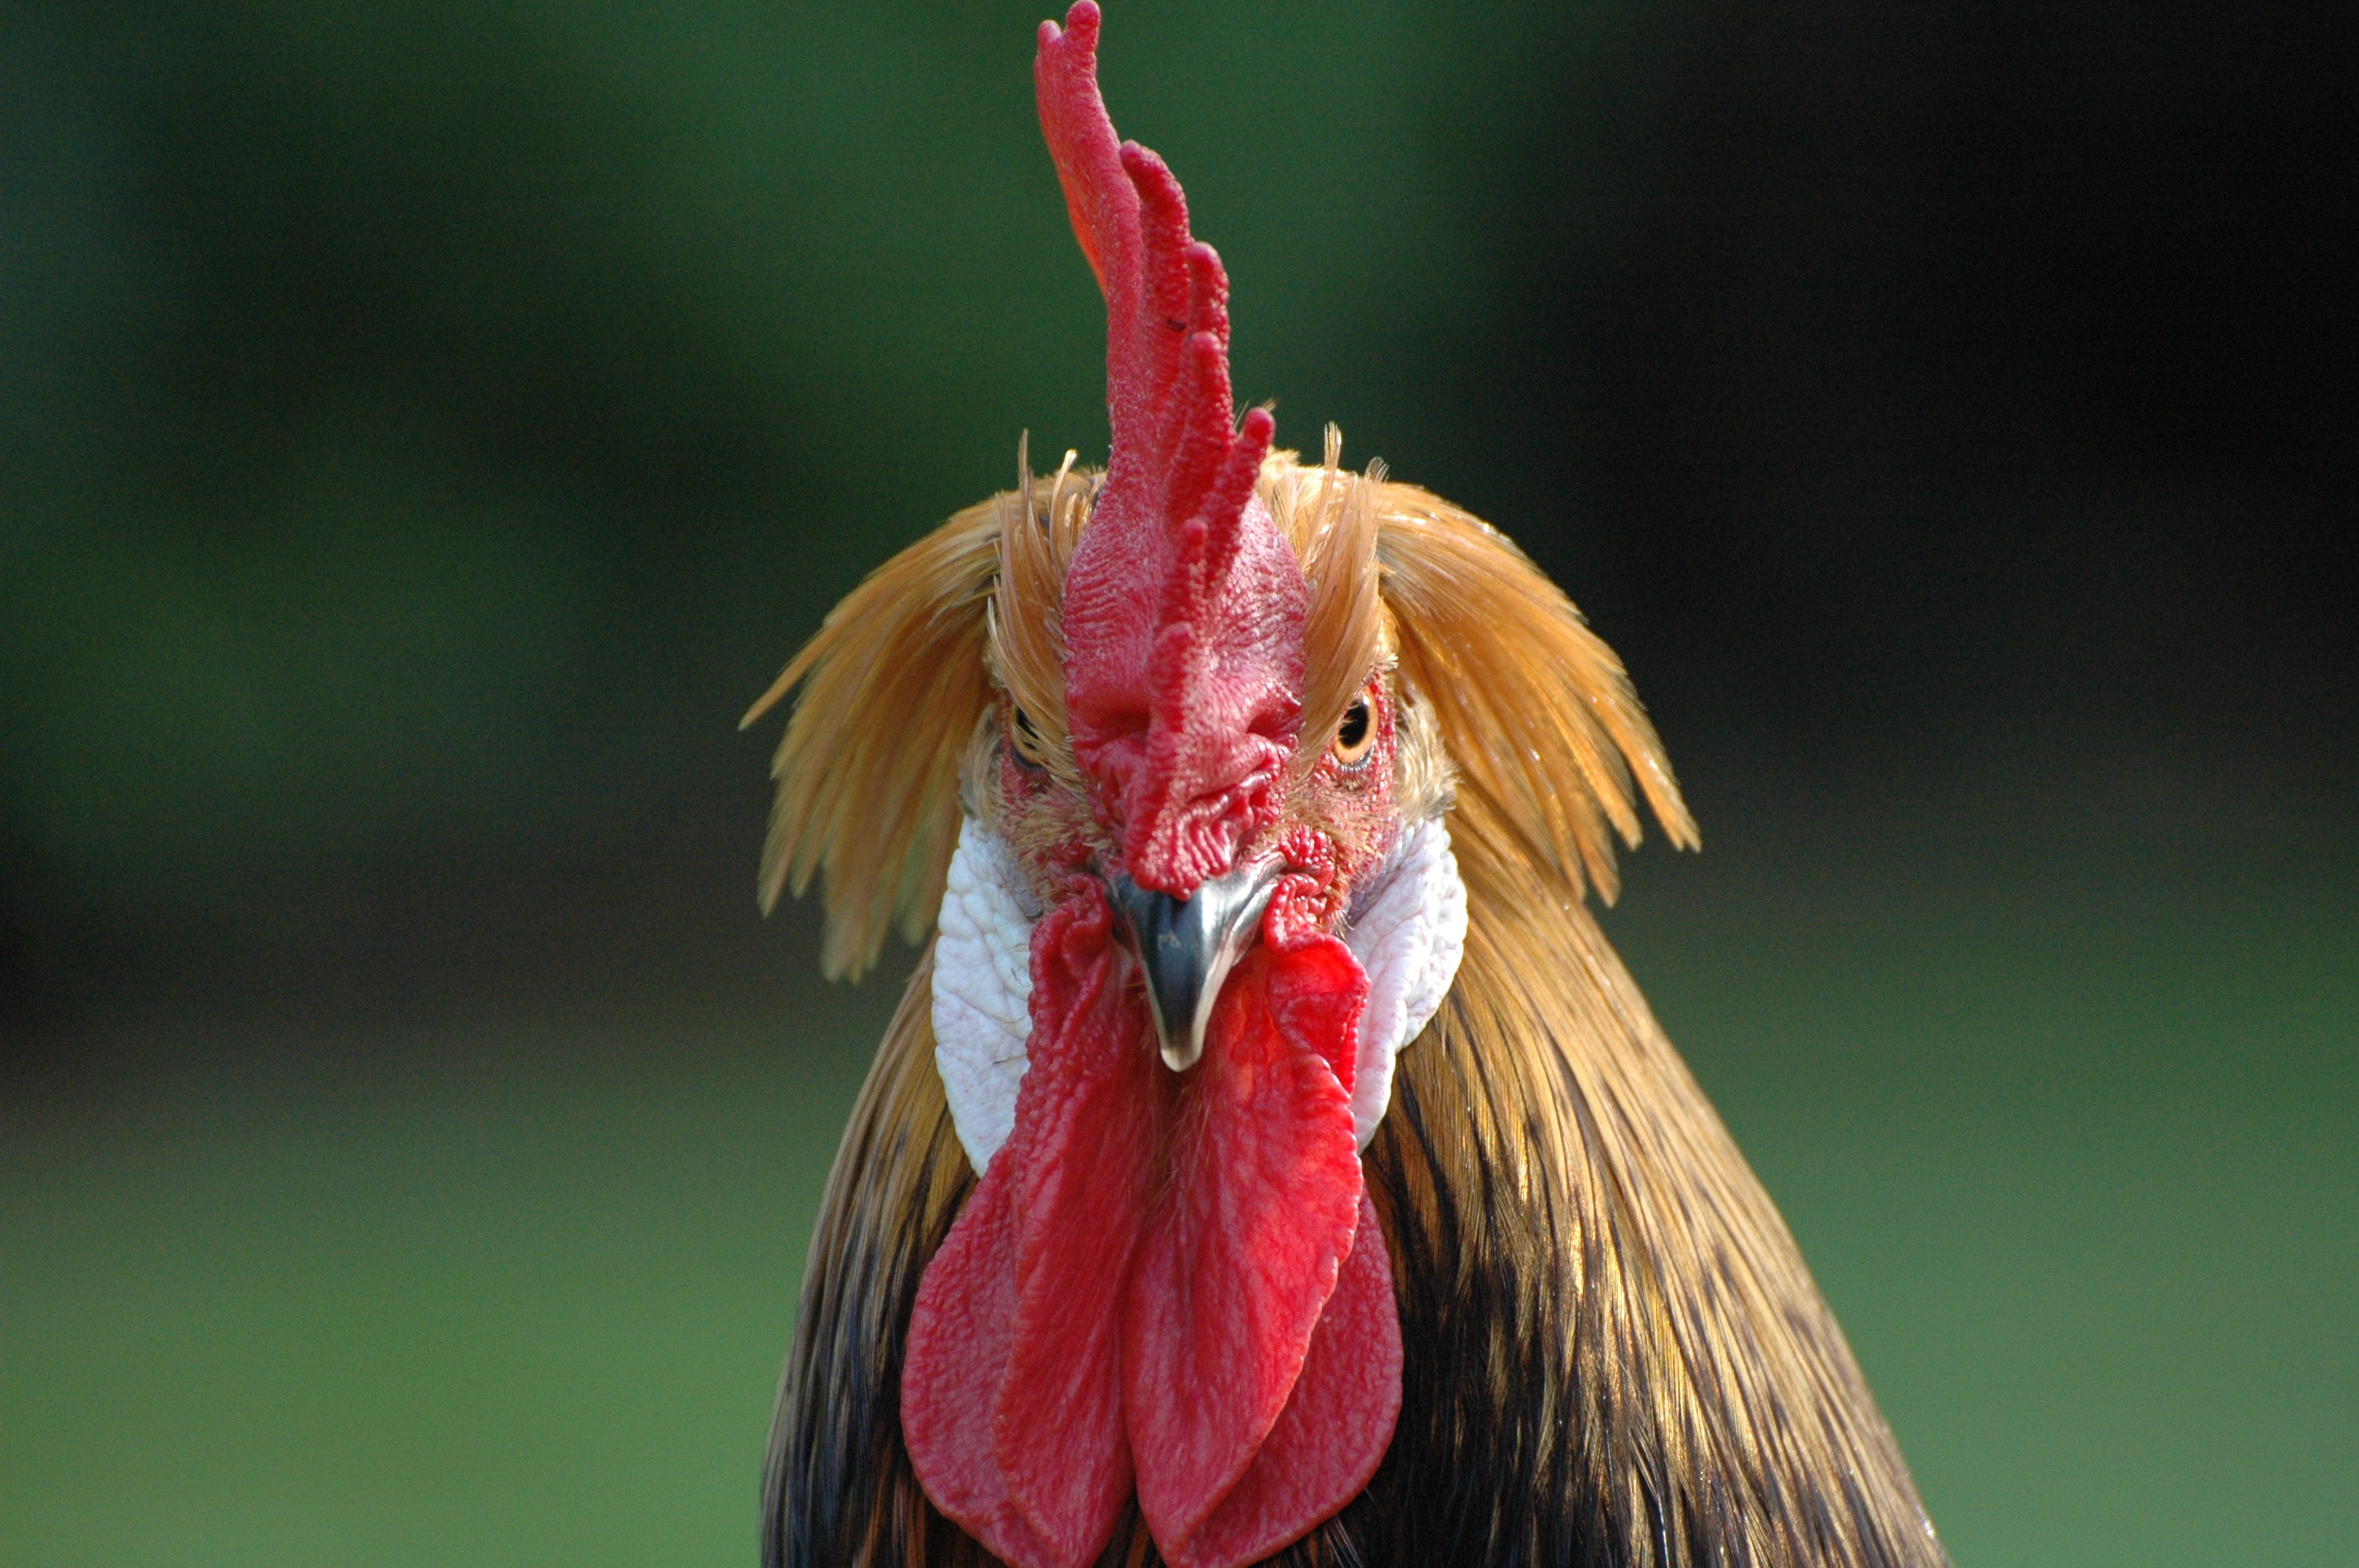
nature, bird, wing, animal, red, beak, macro, backyard, garden, chicken, fauna, rooster, hen, cock, close up, animals, galliformes, vertebrate, phasianidae, comb, fier, brabant hen